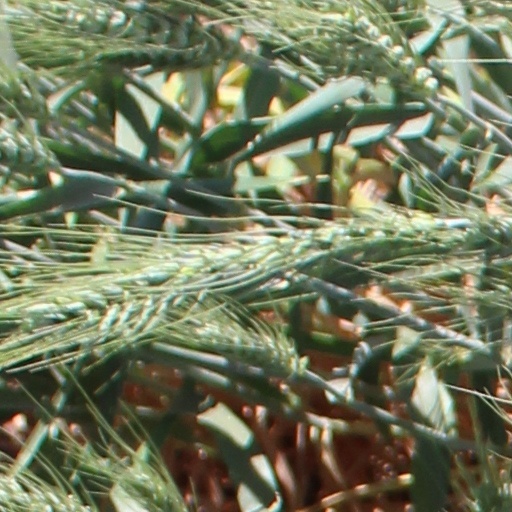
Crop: wheat